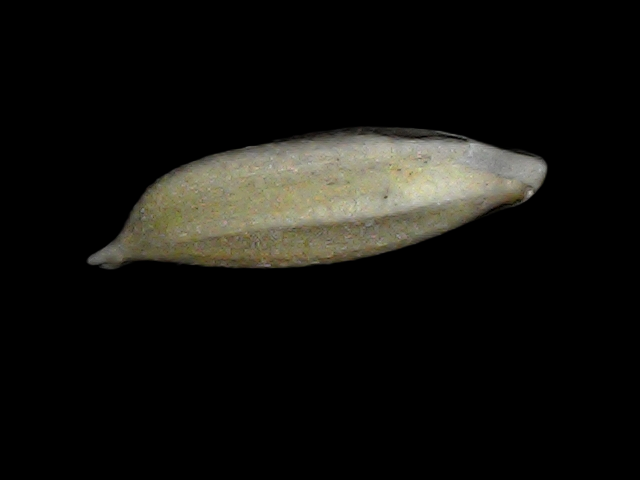
Rice variety: Bd34